Features new to Windows 8

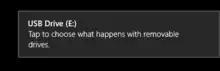
A Windows 8 toast notification informing the user that a removable drive has been attached. Clicking or tapping the notification brings up the AutoPlay dialog, allowing users to configure actions that Windows should take after the insertion of a removable media device.

Windows 8 introduces a new form of start menu called Start screen, which resembles the home screen of Windows Phone, and is shown in place of the desktop on startup. The Start screen serves as the primary method of launching applications and consists of a grid of app tiles which can be arranged into columnar groups; groups can be arranged with or without group names. App tiles can either be small (taking up 1 square) or large (taking up 2 squares) in size and can also display dynamic content provided by their corresponding apps, such as notifications and slide shows. Users can arrange individual app tiles or entire groups. An additional section of the Start screen called "All Apps" can be accessed via a right click from the mouse or an upward swipe and will display all installed apps categorized by their names. A "semantic zoom" feature is available for both the Start screen and "All Apps" view which enables users to target a specific area or group on the screen. The Start screen can uninstall apps directly.